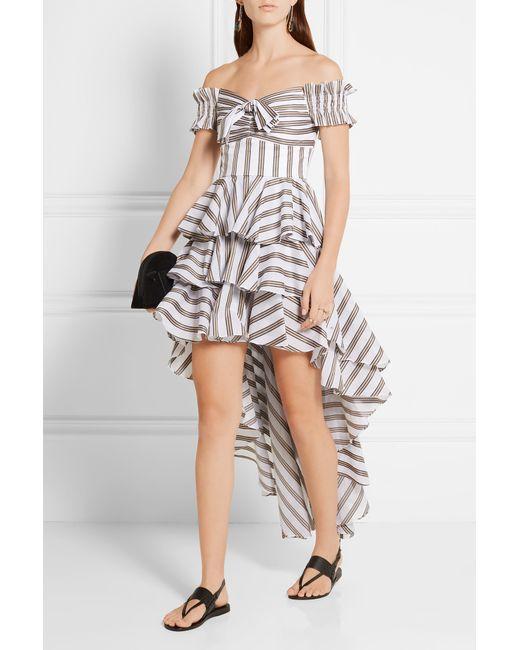
Gestreiftes Kleid mit Rüschen und langem Rücken